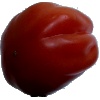
Label: Tomato Heart 1